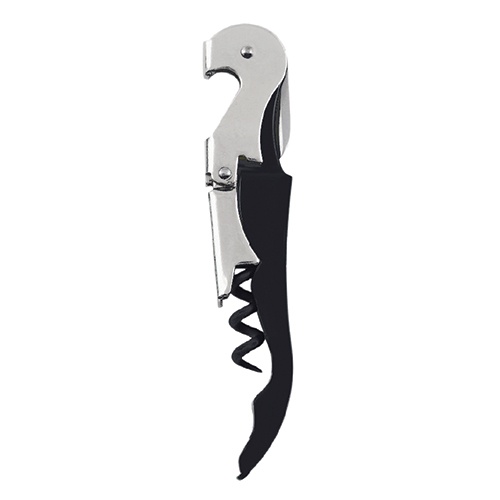
Truetap™ Soft Touch Black Double Hinged Corkscrew by True
Uncorking is effortless thanks to the superior double-hinged design and non-stick worm of the Truetap™ Double-Hinged Corkscrew. Complete with an integrated bottle opener and serrated foil cutter, it’s our most iconic wine opener. Stainless steel Soft-touch handle Double-hinged arm Integrated bottle opener Non-stick worm & serrated foil cutter
Brand: TRUE
Category: Home & Garden > Kitchen & Dining > Barware > Corkscrews > Waiter's Corkscrews